Eugène Maës

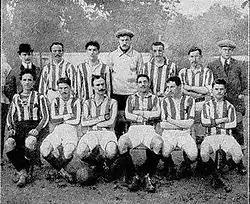
Maës (seated, fourth from the left) with Red Star in 1910.

Aided by his height of 1.80 meters tall, he was particularly renowned for his heading game and surprising leap, thanks to which he scored many goals, thus earning the nickname "Tête d'Or" (golden head). He was also particularly known for having made a specialty of scoring goals with the "goalkeeper charge", the action of jostling the goalkeeper to prevent him from having the ball, which was tolerated by the rules of the time. His goalscoring prowess eventually drew the attention of Jules Rimet's Red Star, a newly ambitious club that had recently founded the Ligue de Football Association (LFA) and which was about to open a new stadium in Saint-Ouen, so they signed him in 1910, aged only 19, to assure goals to the team.